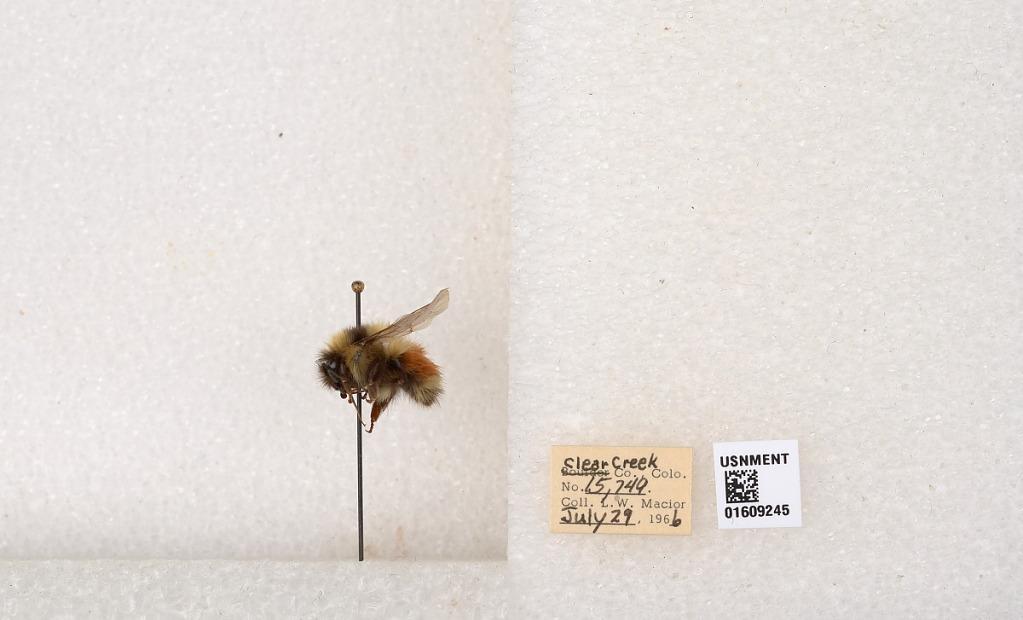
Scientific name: Bombus (Pyrobombus) sylvicola Kirby
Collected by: L. Macior
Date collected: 1966-7-29
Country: United States
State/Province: Colorado
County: Clear Creek
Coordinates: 39.6856, -105.645